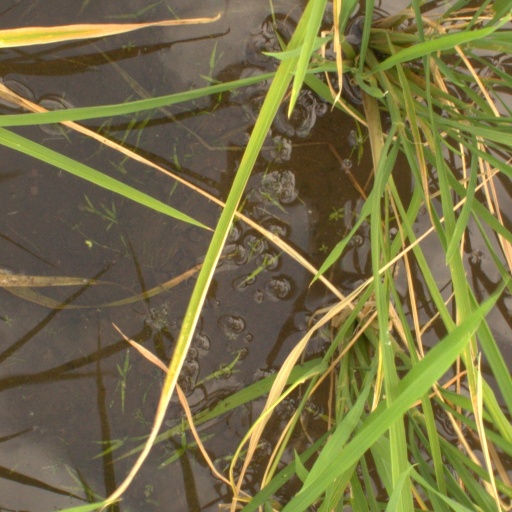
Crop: rice